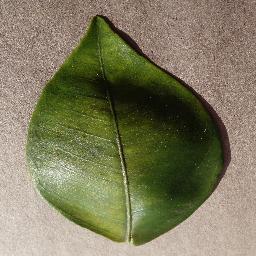
Label: Orange___Haunglongbing_(Citrus_greening)